Rhea Seddon

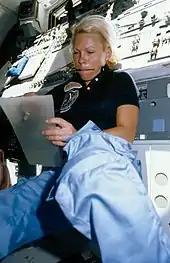
Seddon builds a homemade repair tool during the STS-51-D mission in 1985.

In August 1983 Abbey offered Seddon a flight assignment on STS-41-E, which she accepted. Had the mission been flown as planned in August 1984, she would have become the third American woman to fly in space, but the mission, which was renumbered STS-41-F, was delayed and then canceled. The crew was kept together and assigned to STS-51-E, but it too was delayed and canceled. Finally, they were assigned to STS-51-D. With each change of mission came different payloads requiring different training.